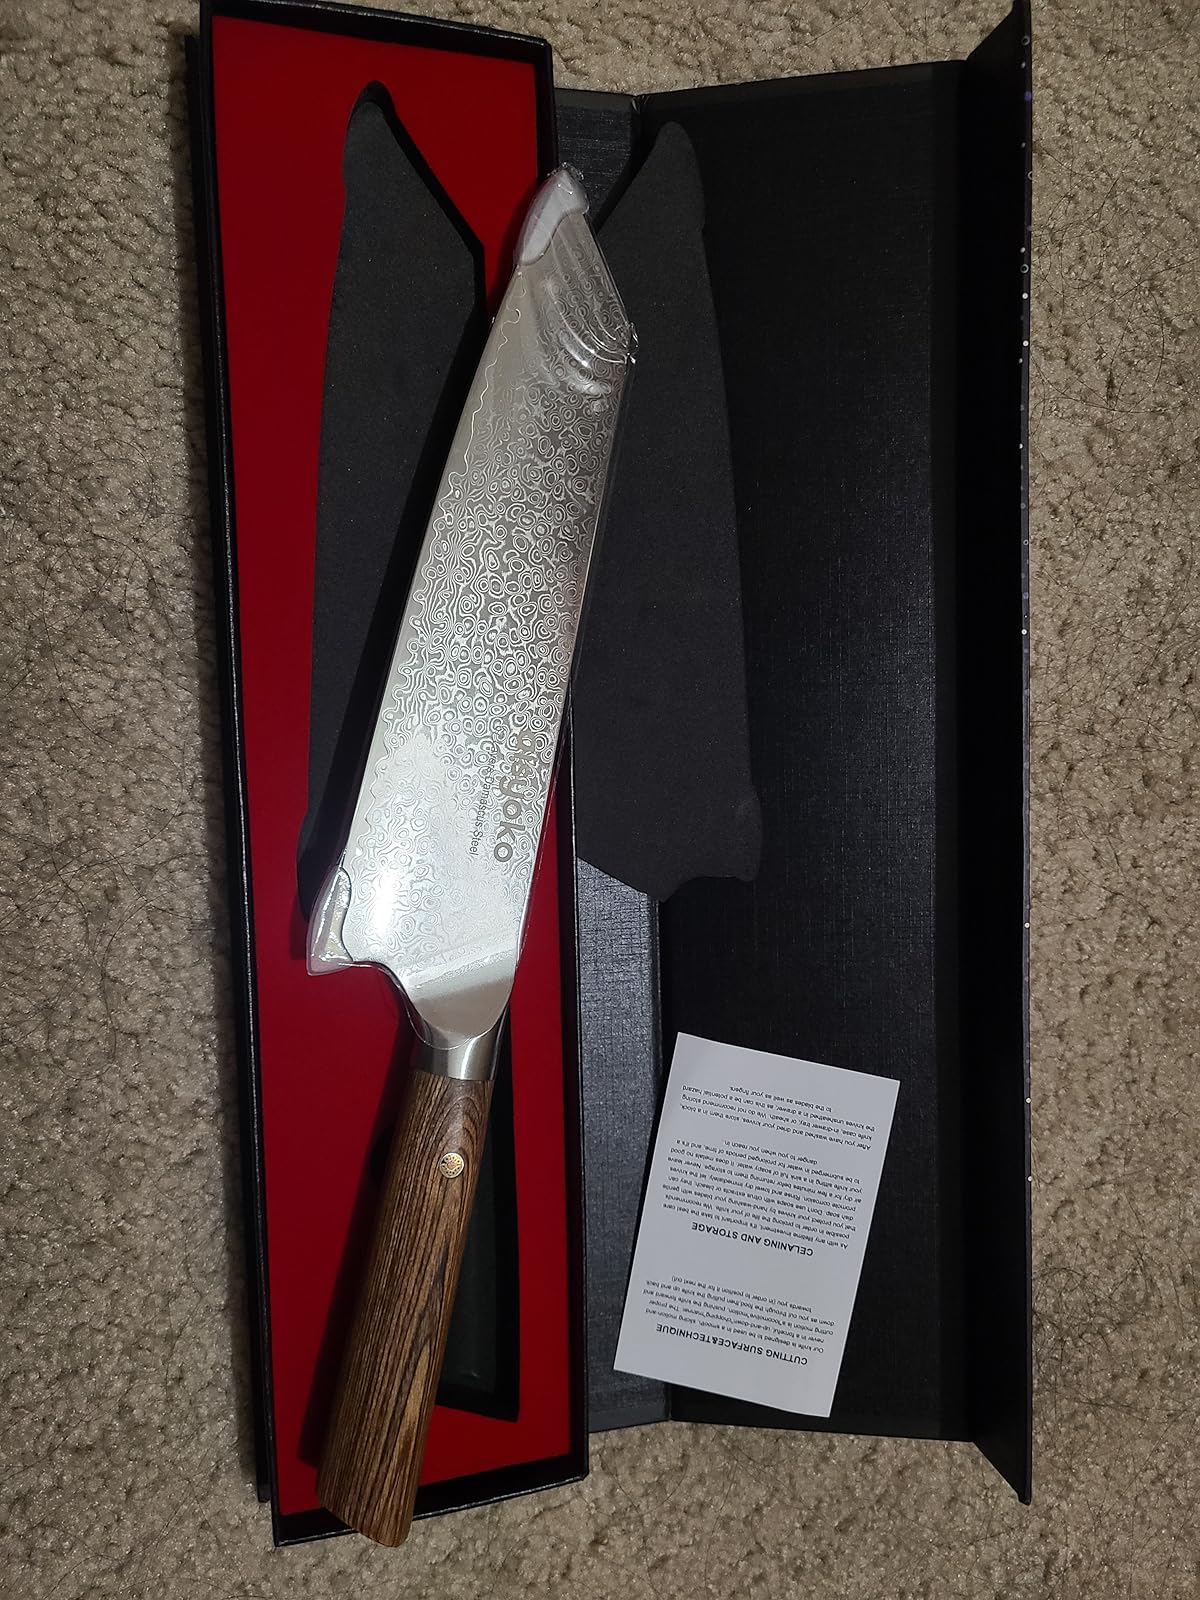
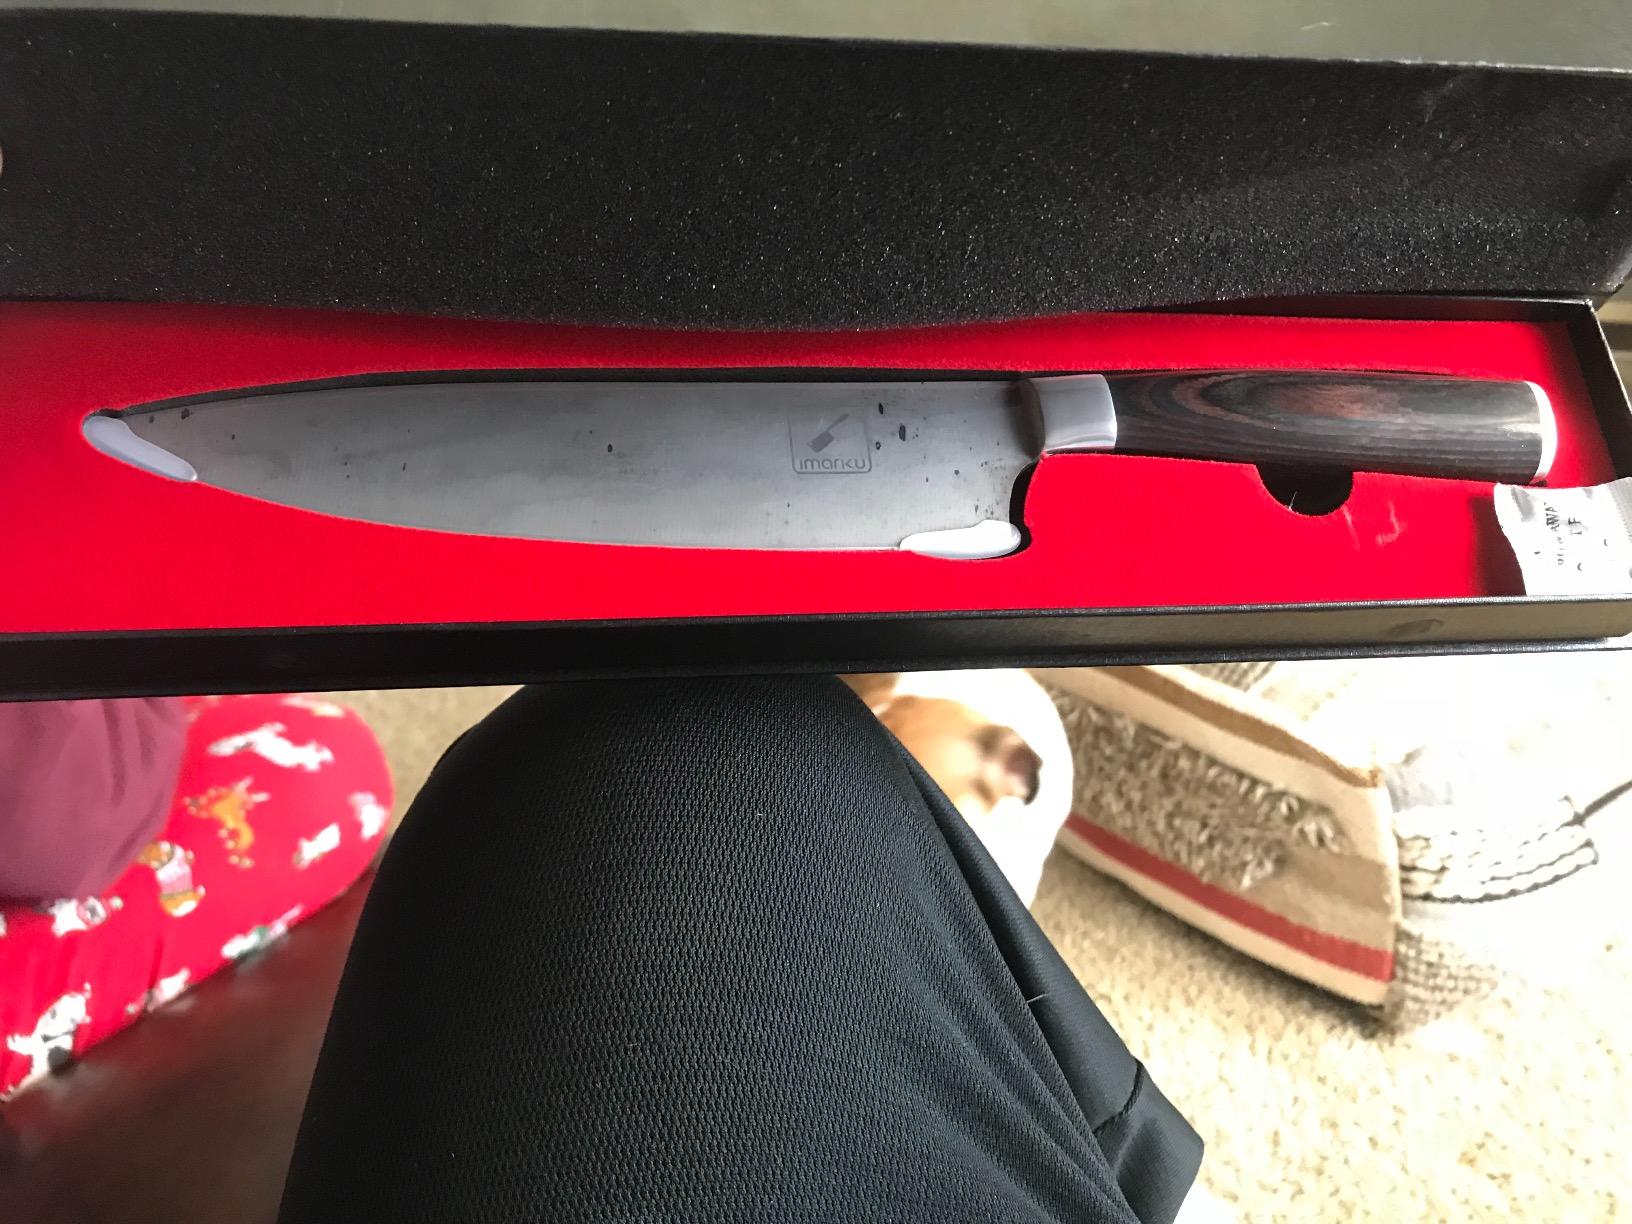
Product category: items_knife
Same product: no